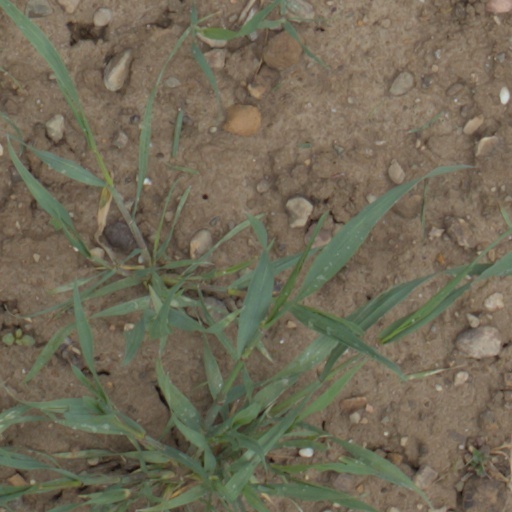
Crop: wheat